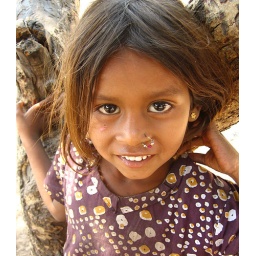
This small girl was playing under a tree in the intense heat while her mother collected rubbish from the street.